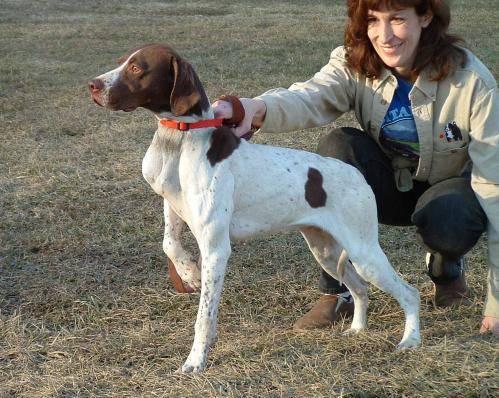
dog